Postmaster-General's Department

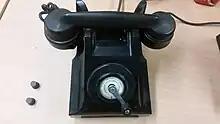
Manual telephone, c. 1950. The phone and lines remained the property of the PMG.

The Postmaster-General's Department (PMG) was a department of the Australian federal government, established at Federation in 1901, whose responsibilities included the provision of postal and telegraphic services throughout Australia. It was abolished in December 1975 and replaced by the Postal and Telecommunications Department. Two separate legal entities had been established in July 1975 to take over the department's operations: Telecom Australia (colloquially "Telecom"; later became Telstra) and Australia Post.